Fort Cumberland (England)

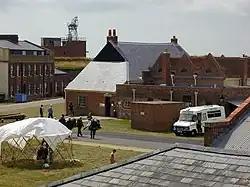
Interior of the fort.

Fort Cumberland is a pentagonal artillery fortification erected to guard the entrance to Langstone Harbour, east of the Dockyard of Portsmouth on the south coast of England. It was sited to protect the Royal Navy Dockyard, by preventing enemy forces from landing in Langstone Harbour and attacking from the landward side. Fort Cumberland is widely recognised as the finest example of a bastion trace fort in England. It is a scheduled monument and a Grade II* listed building